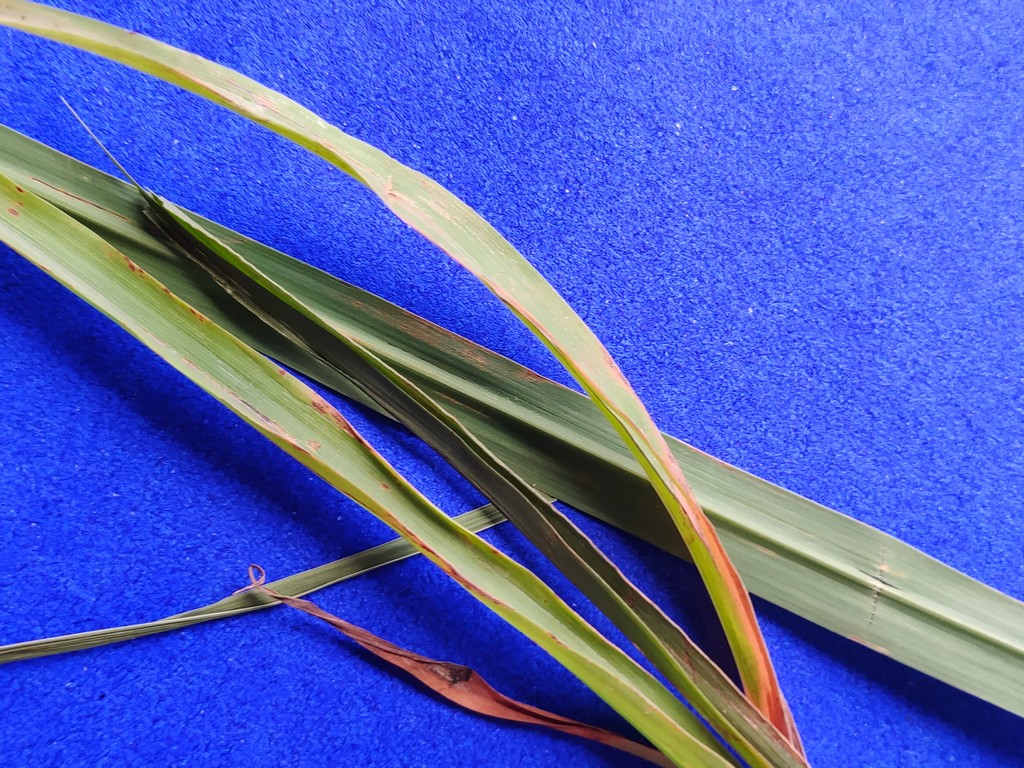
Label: Unhealthy